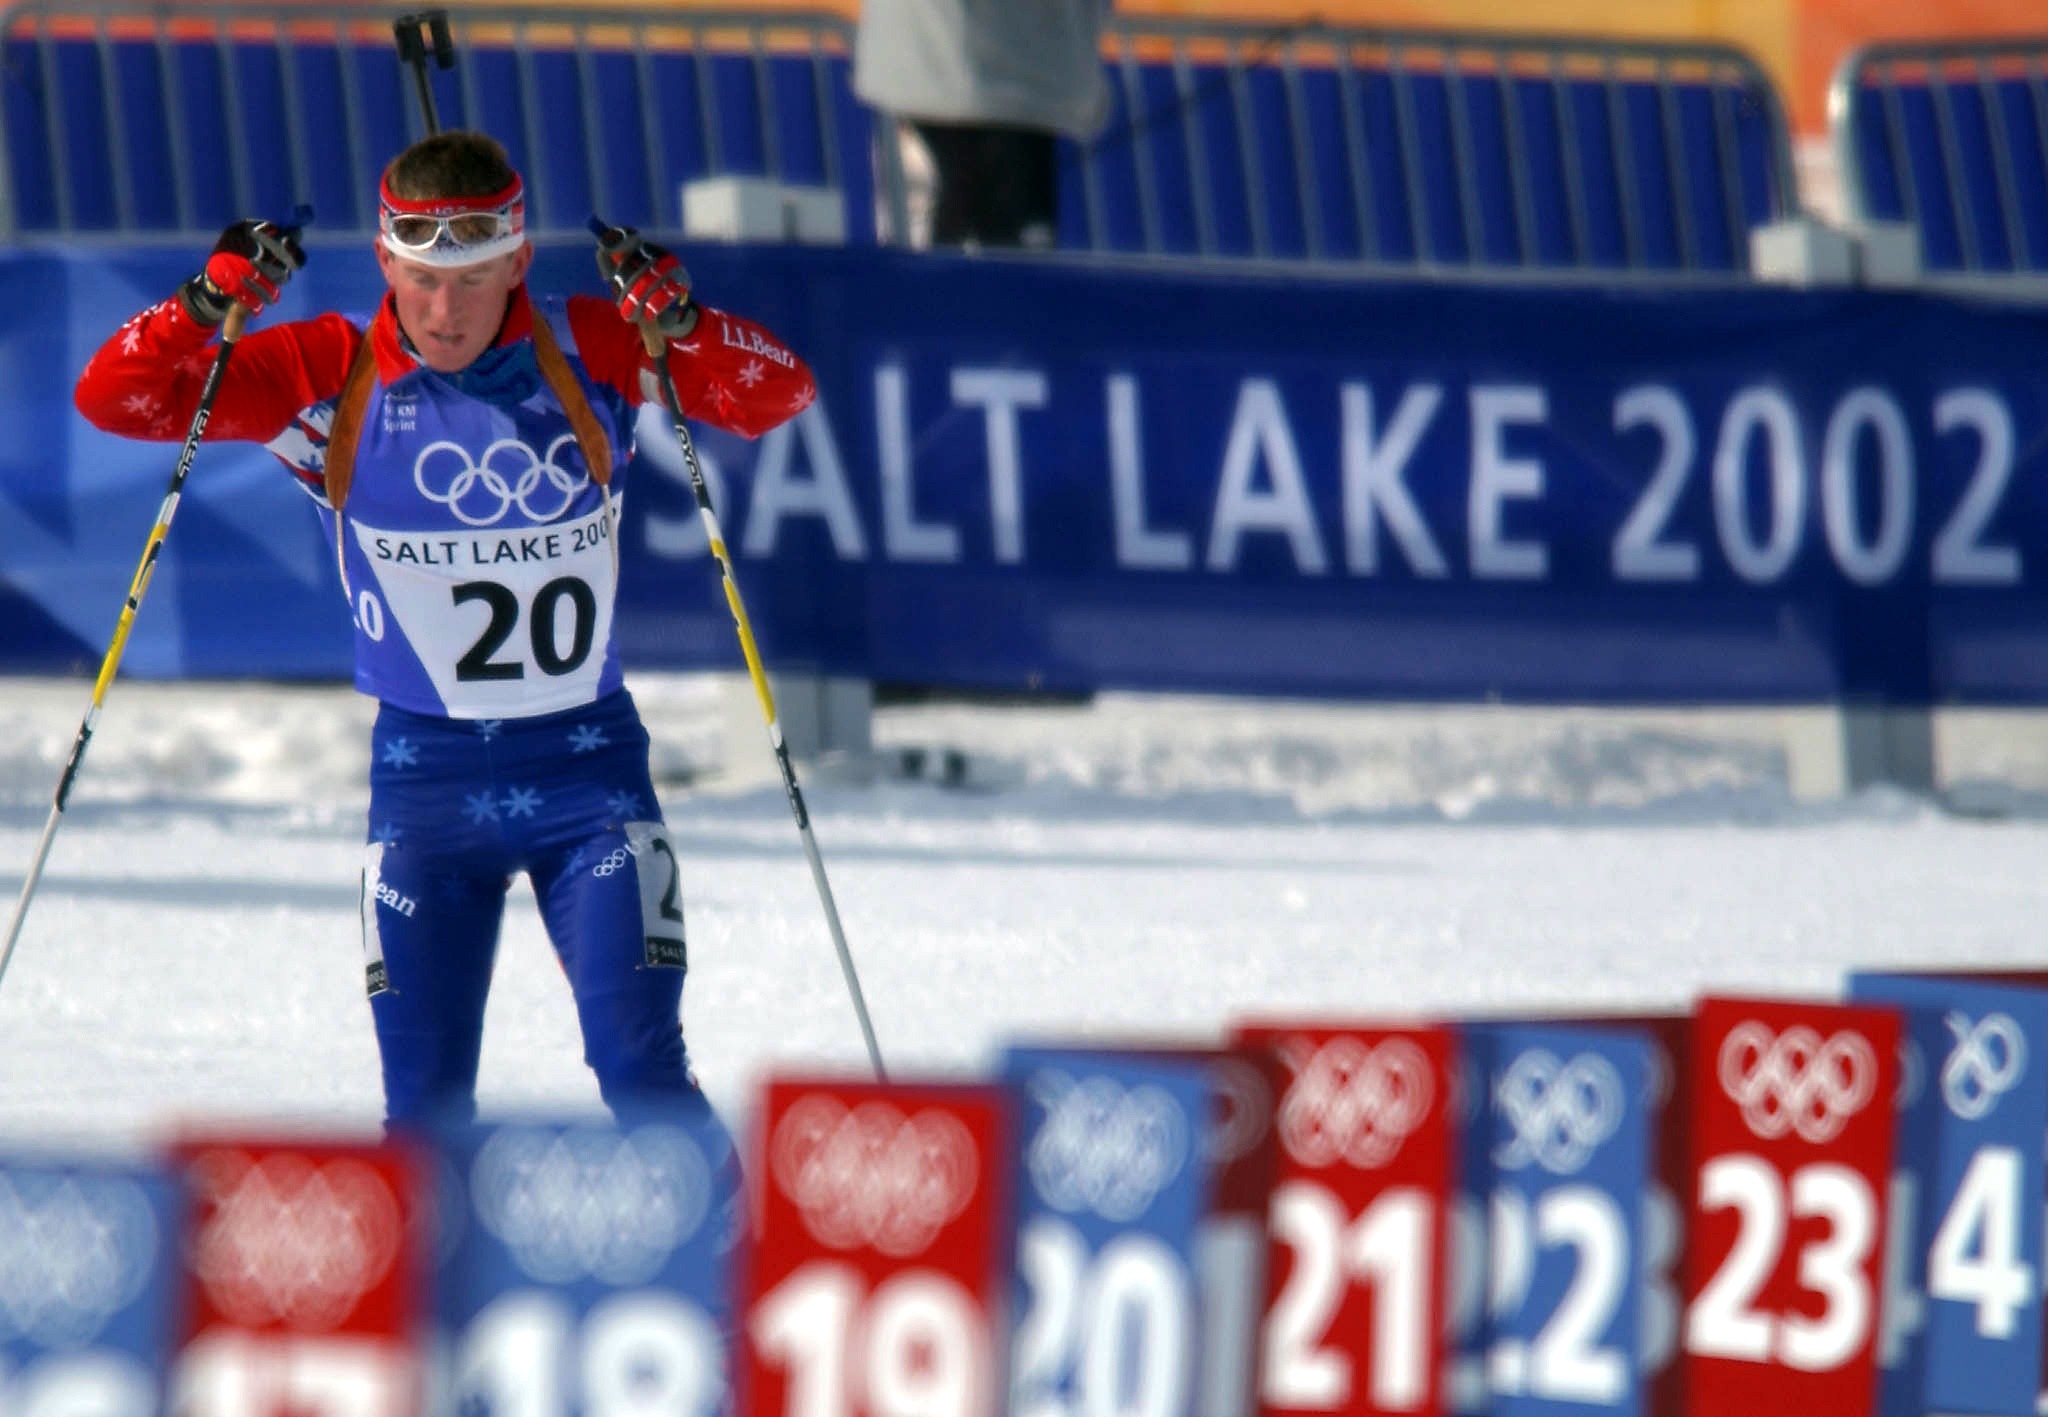
nature, snow, winter, recreation, ice, skiing, olympics, winter sport, race, competition, outside, sports, ski, utah, course, championship, athlete, salt lake city, cross country, cross country skiing, nordic skiing, ski equipment, endurance sports, competition event, ski cross, nordic combined, slalom skiing, biathlon, speed skiing